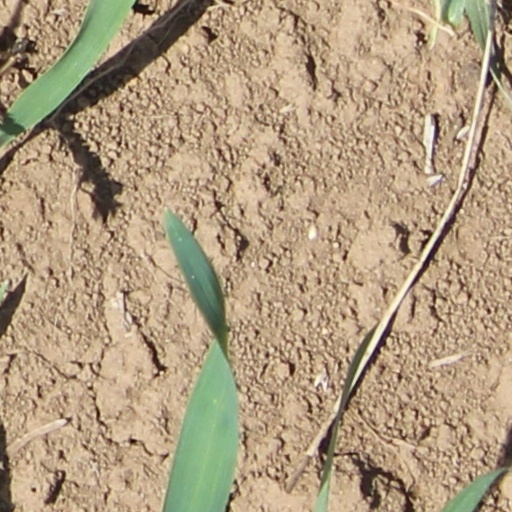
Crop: wheat